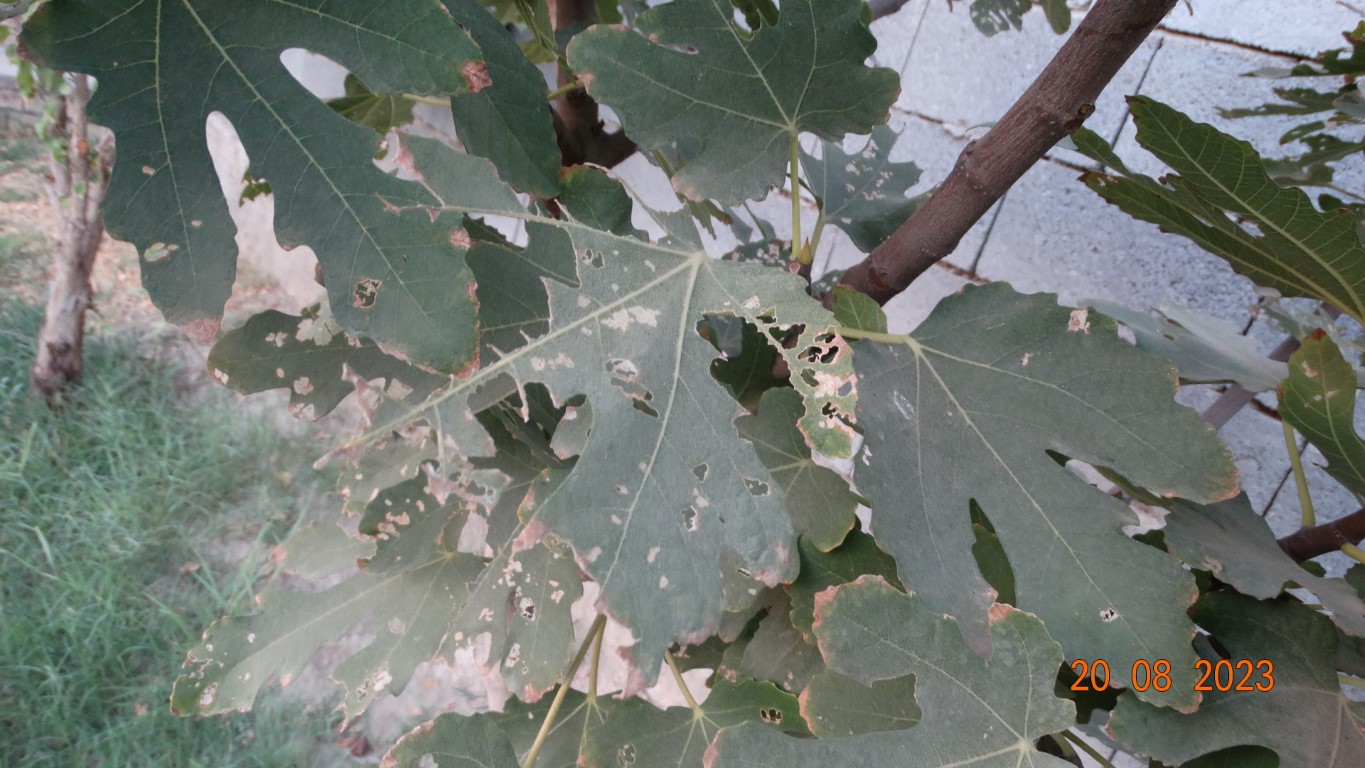
Label: infected